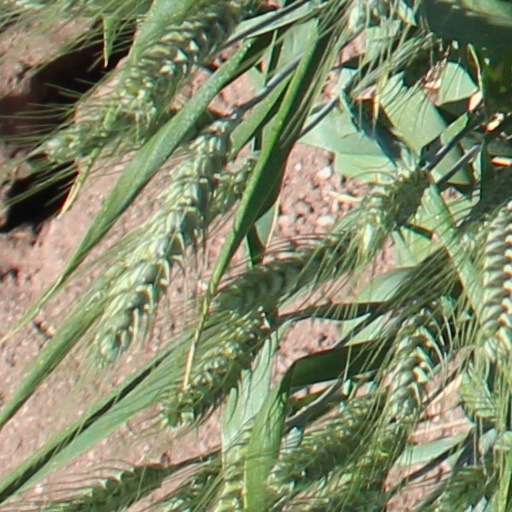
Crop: wheat